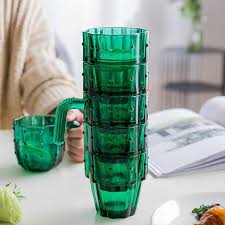
Label: glass